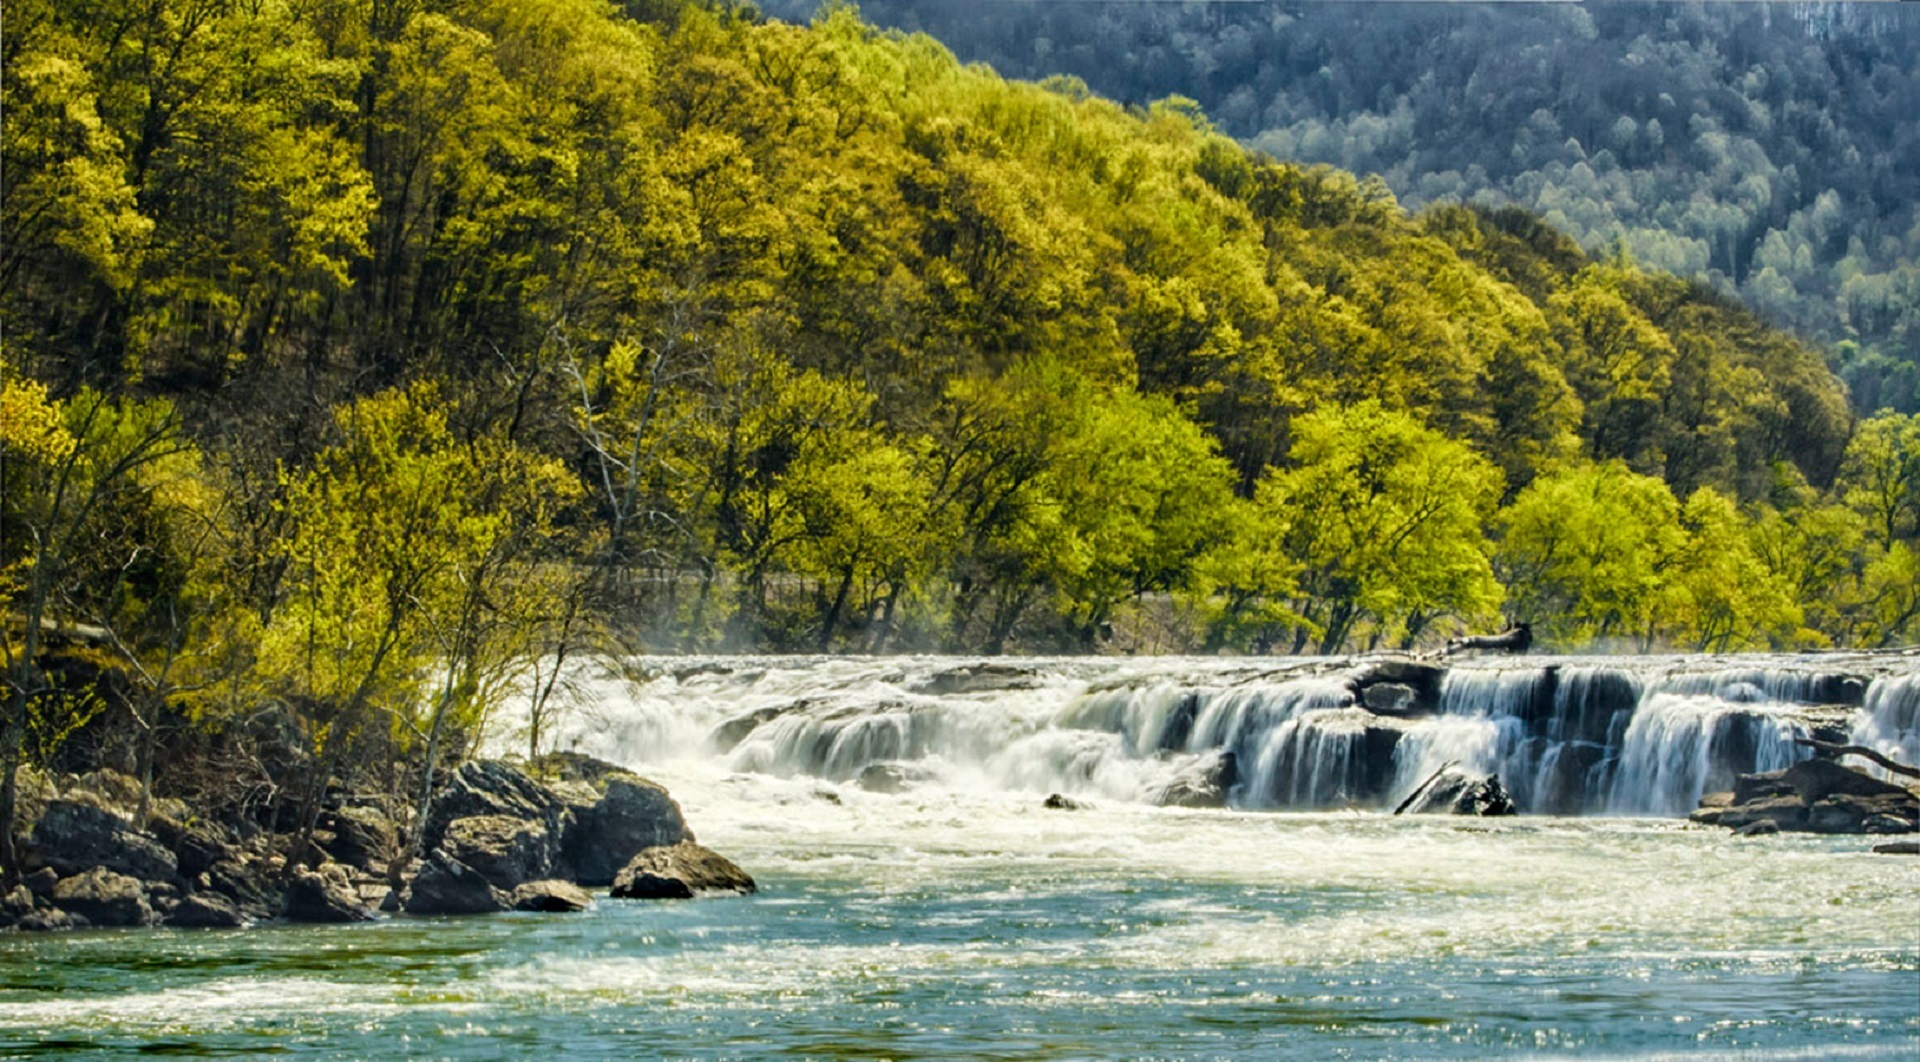
landscape, tree, water, nature, forest, waterfall, wilderness, mountain, river, valley, panorama, stream, cascade, flowing, scenic, autumn, rapid, national park, season, body of water, trees, woods, water feature, appalachia, sandstone falls, new richmond, new river falls